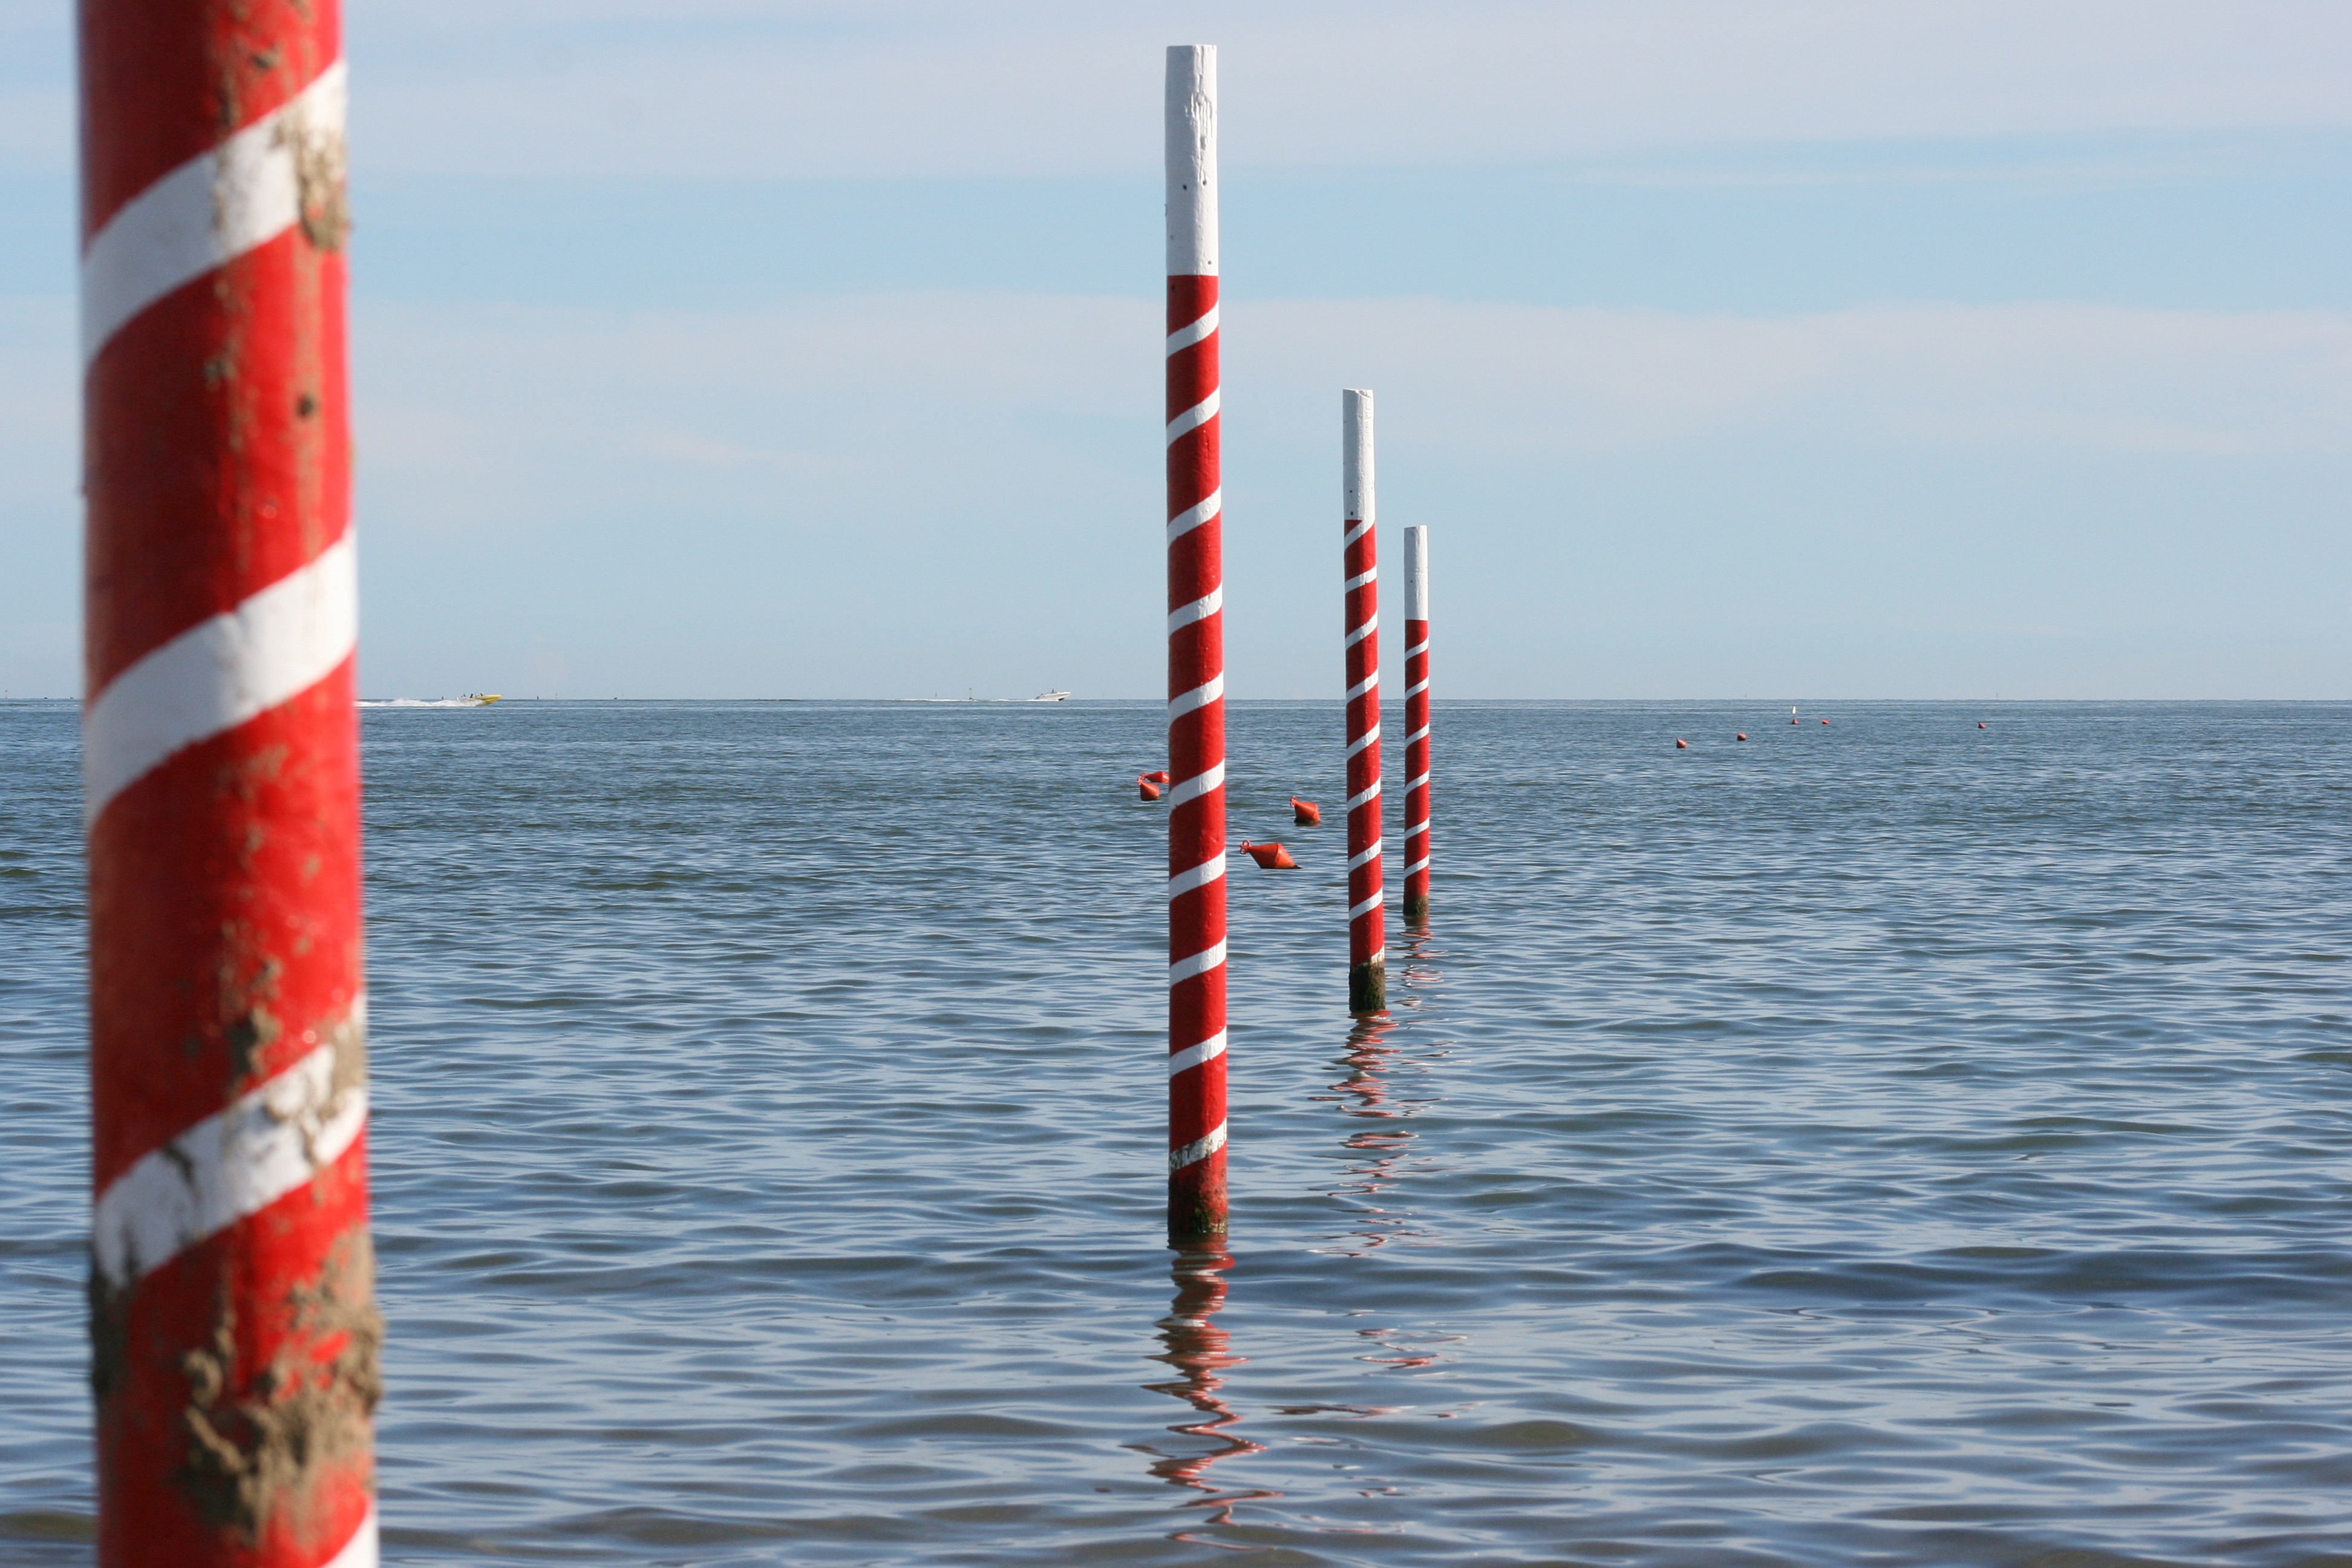
sea, boat, wind, vehicle, mast, sailing, sailboat, boating, sail